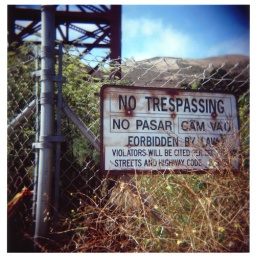
underneath the golden gate bridge